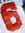
Number: 6